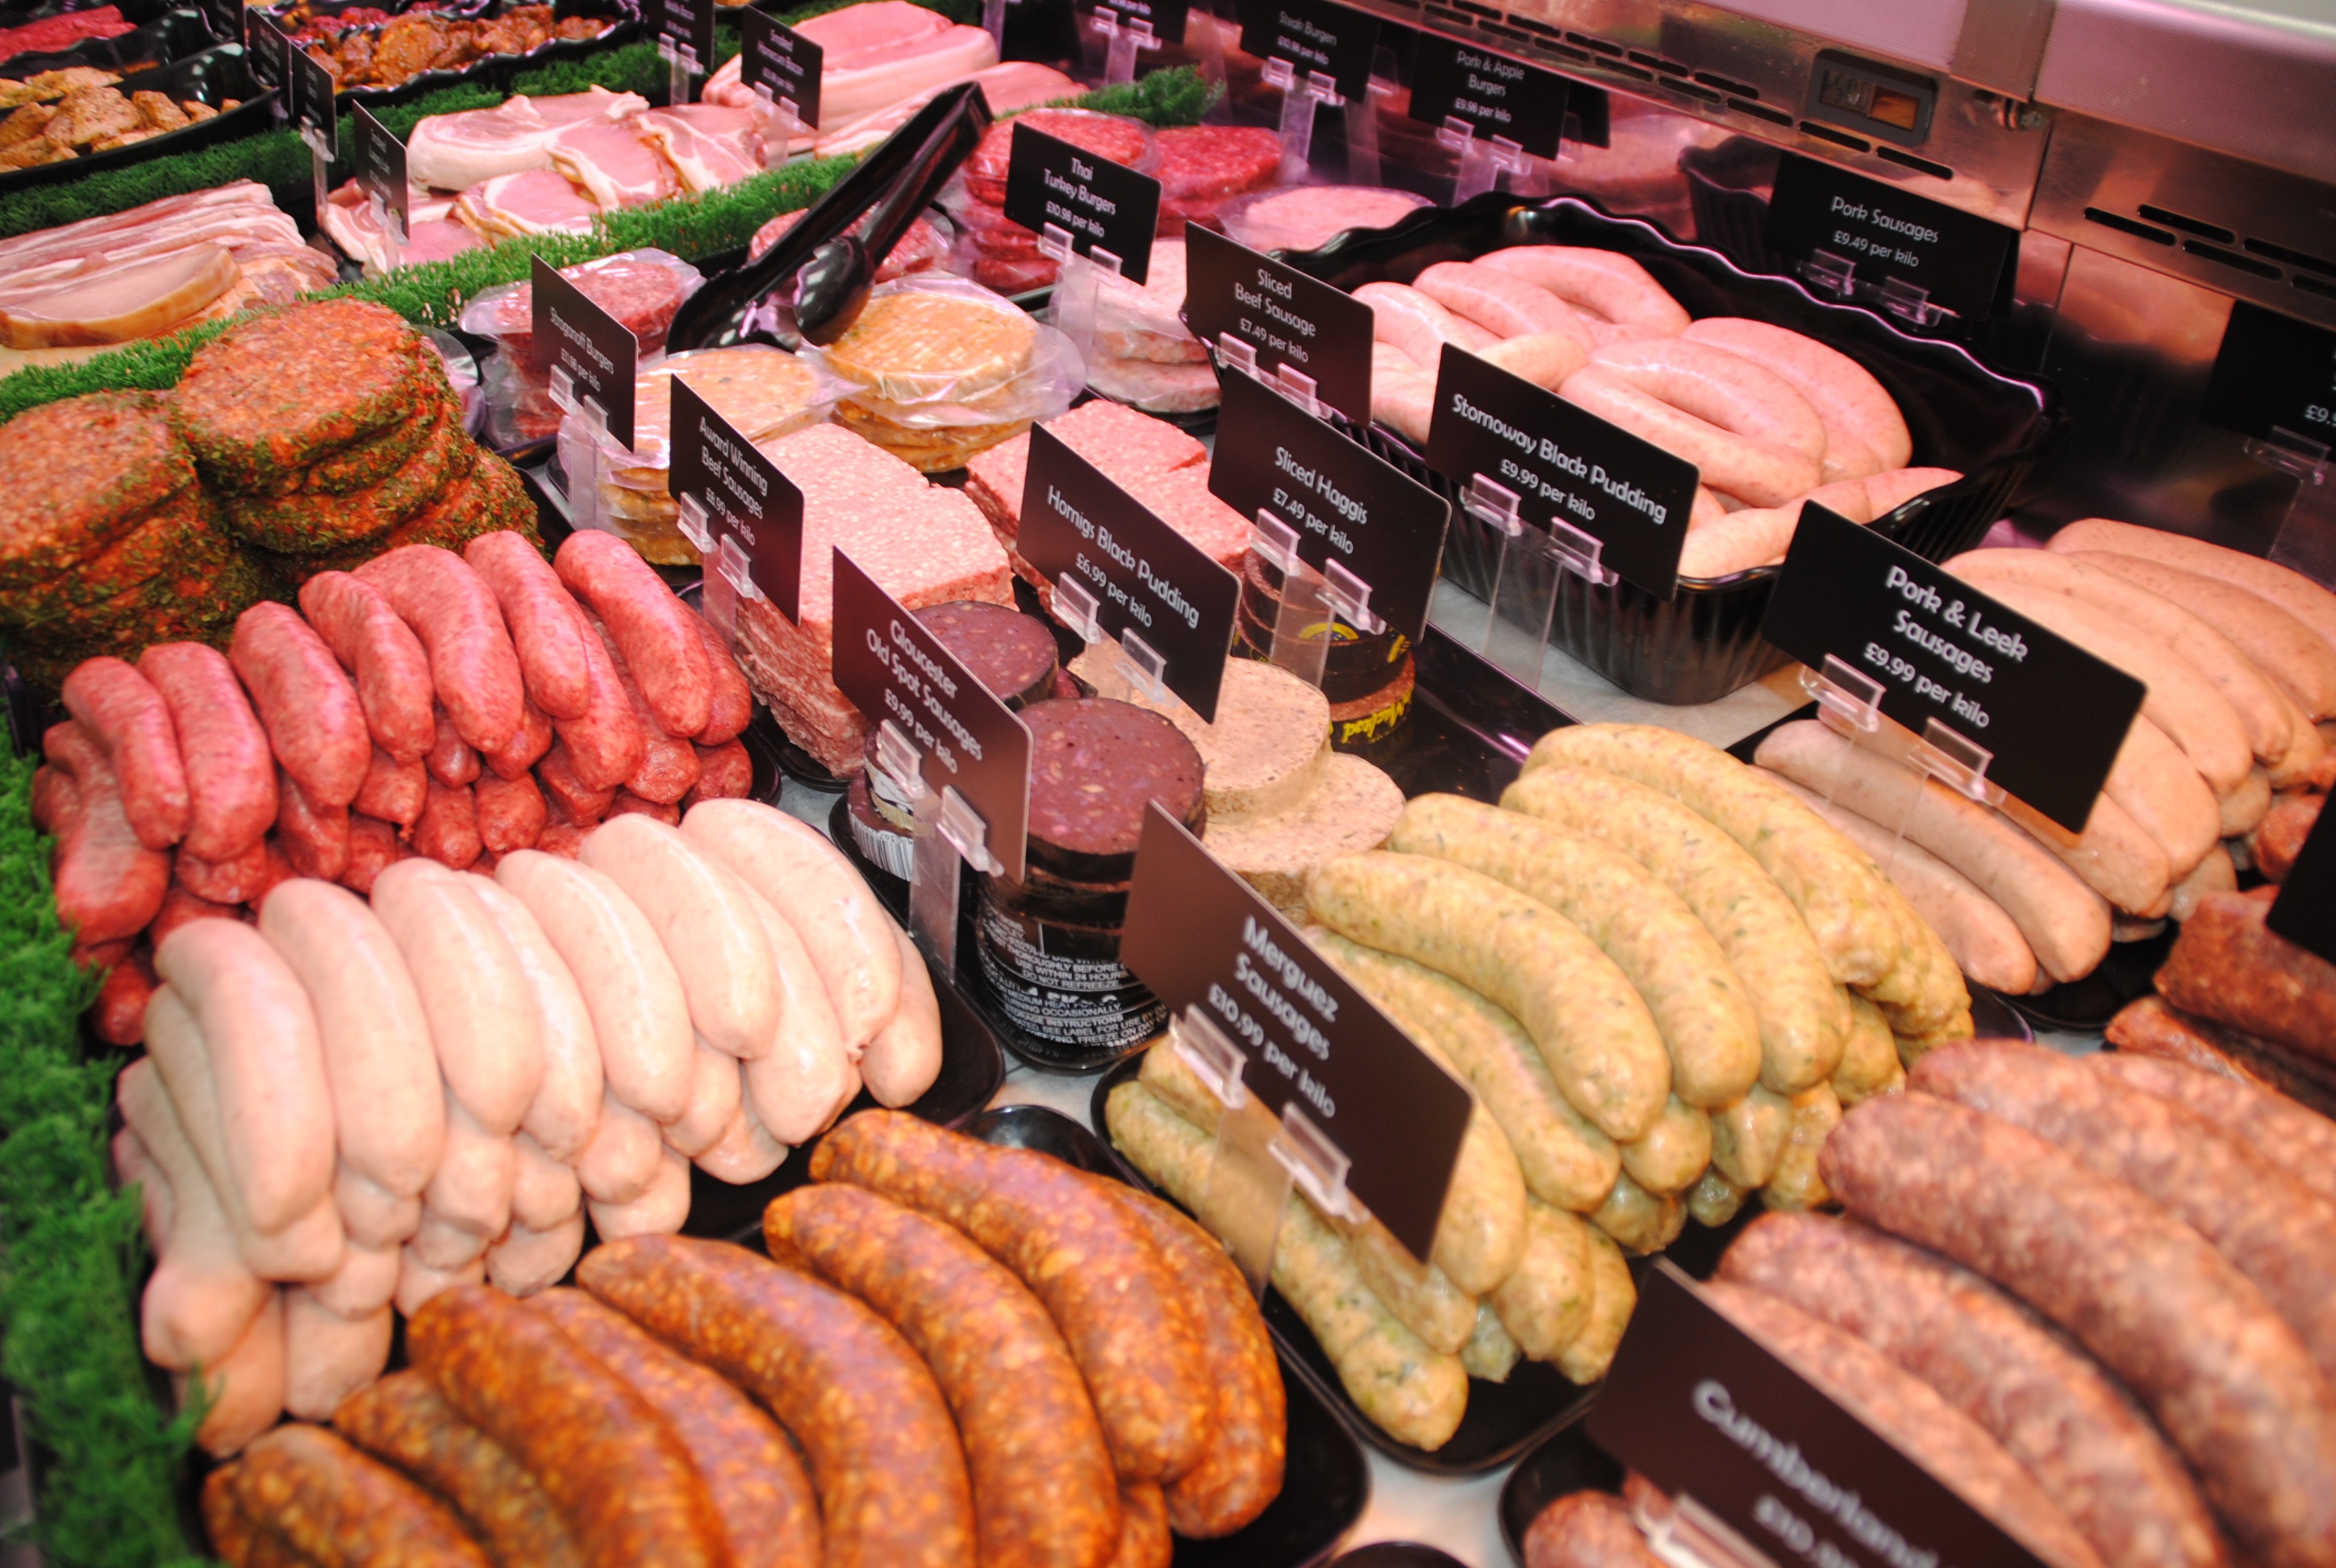
dish, food, meat, cuisine, sausage, scottish, delicatessen, charcuterie, speciality, sausages, grilling, linton, kielbasa